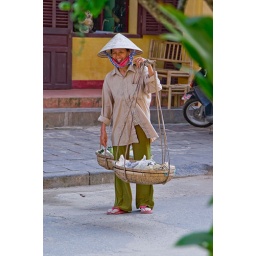
A female street vendor wearing a conical hat selling fruit in the streets of Hoi An's old town.